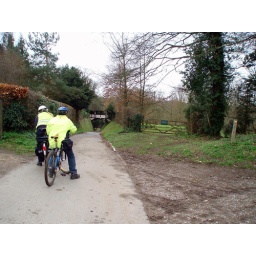
The bridge over the road is part of the Polesden Lacey estate